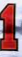
Number: 1